History of Khyber Pakhtunkhwa

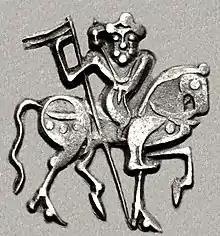
Horseman on a coin of Spalapati, i.e. the "War-lord" of the Hindu Shahis. The headgear has been interpreted as a turban.

The Turk Shahis ruled Gandhara until 870, when they were overthrown by the Hindu Shahis. The Hindu Shahis are believed to belong to the Uḍi/Oḍi tribe, namely the people of Oddiyana in Gandhara.